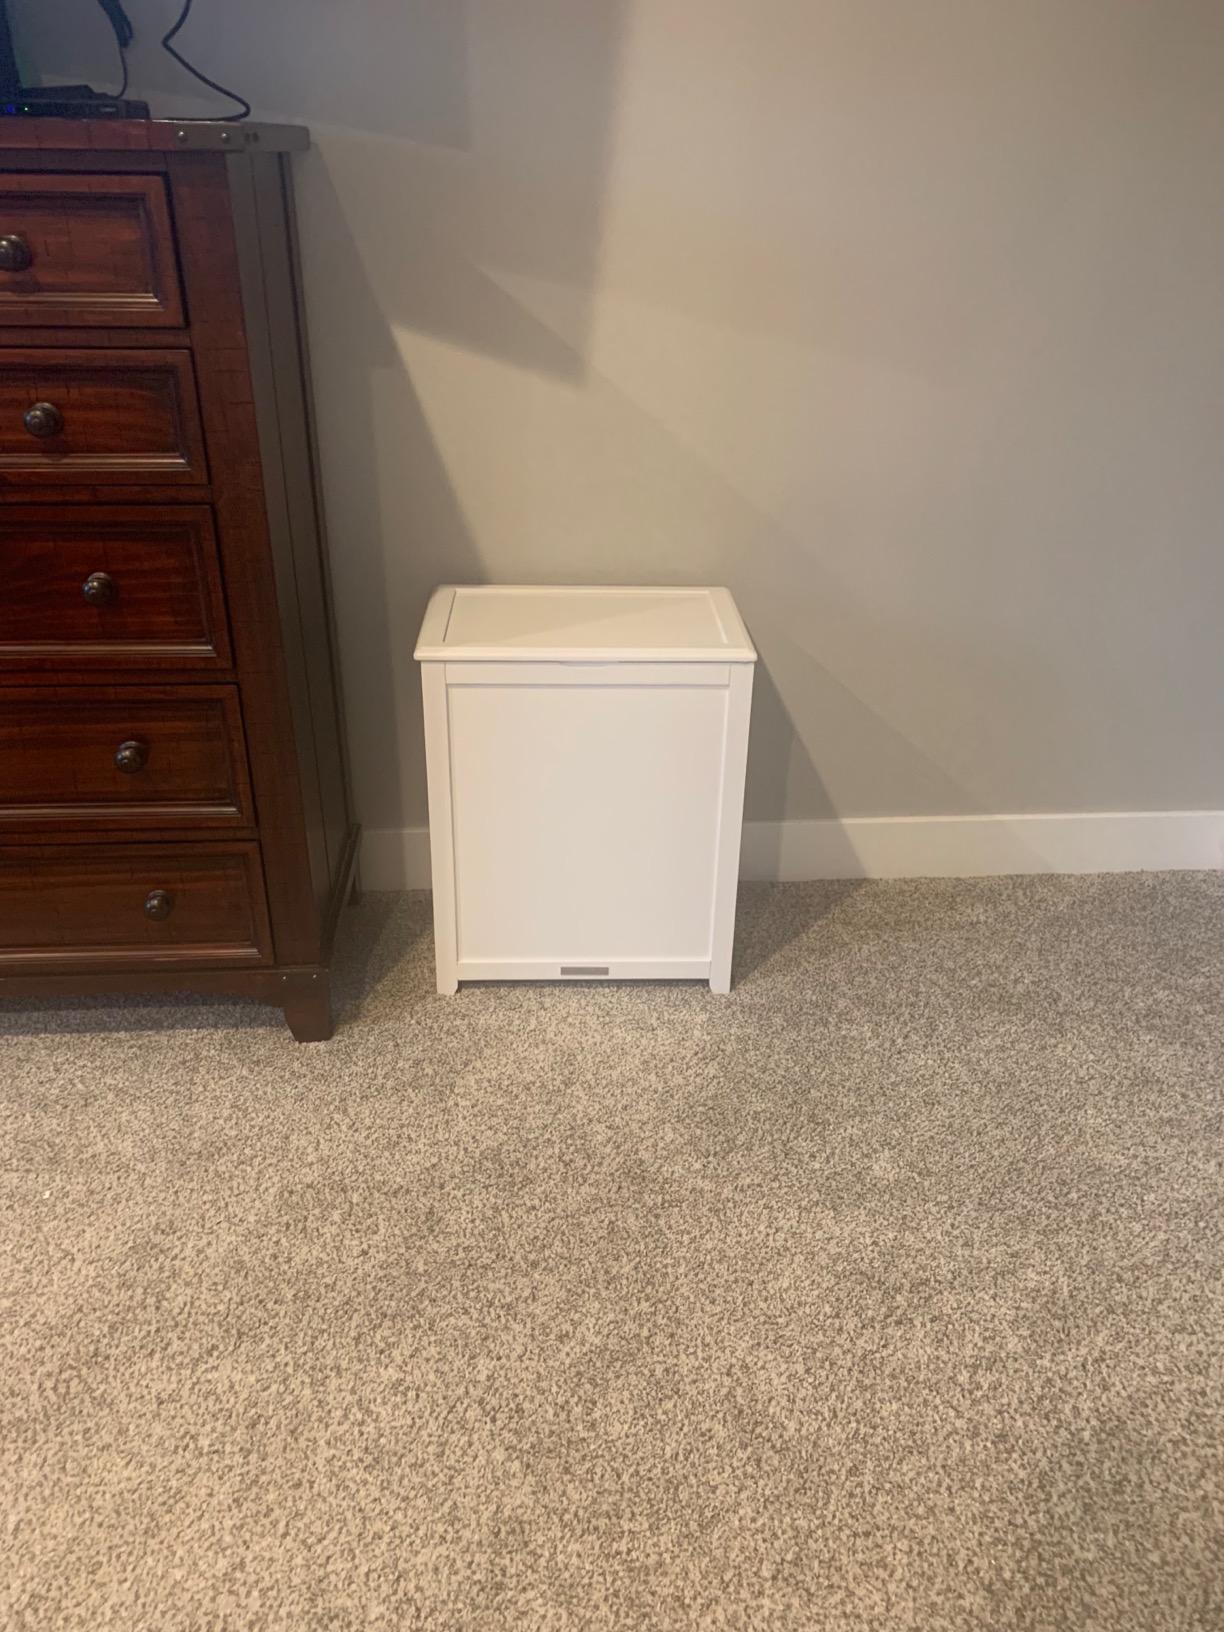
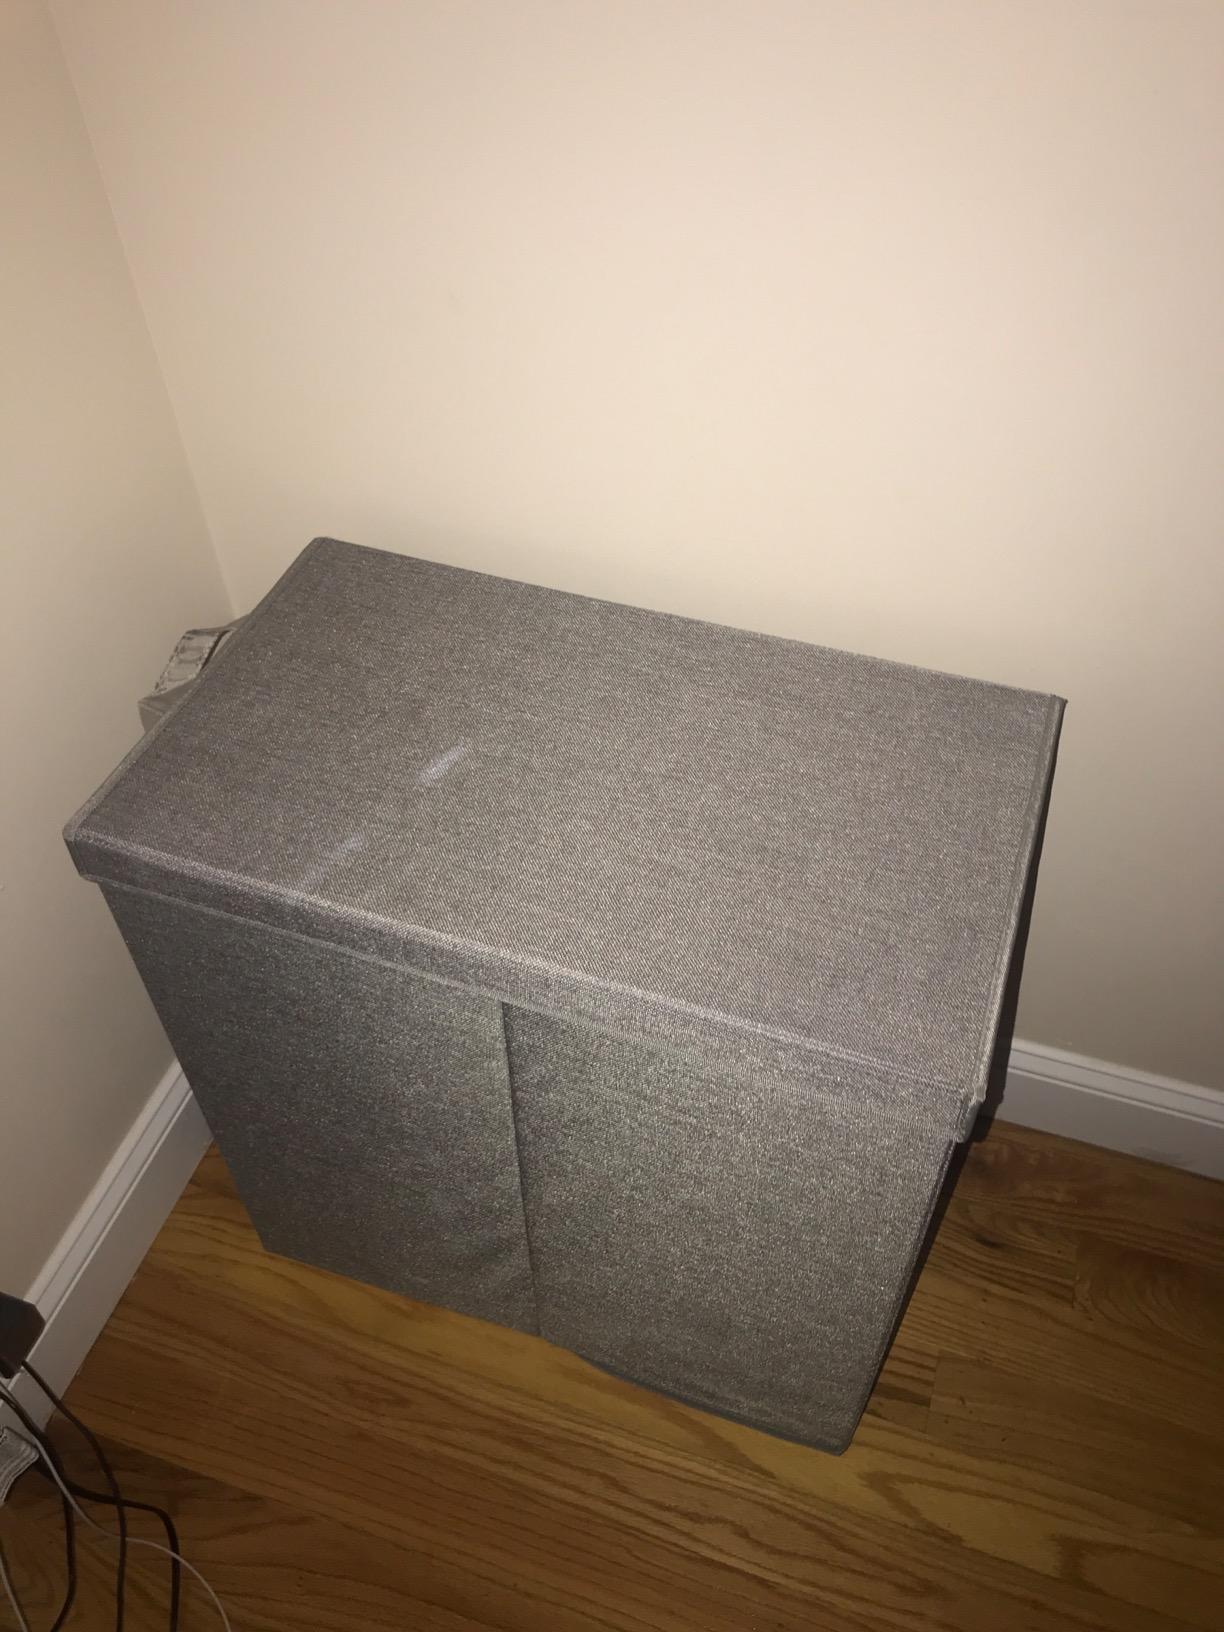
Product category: items_hamper
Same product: no